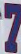
Number: 7